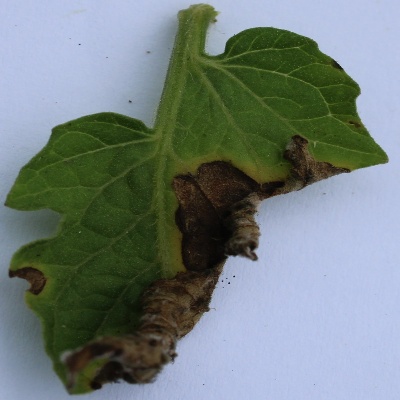
Crop: Tomato
Condition: leaf blight